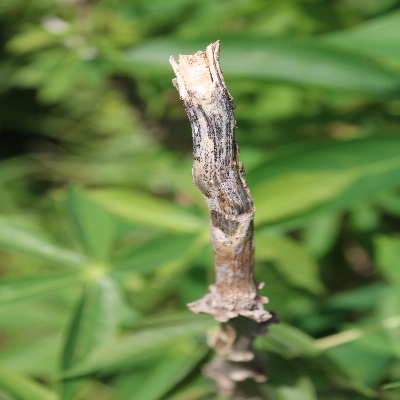
Crop: Cassava
Condition: bacterial blight